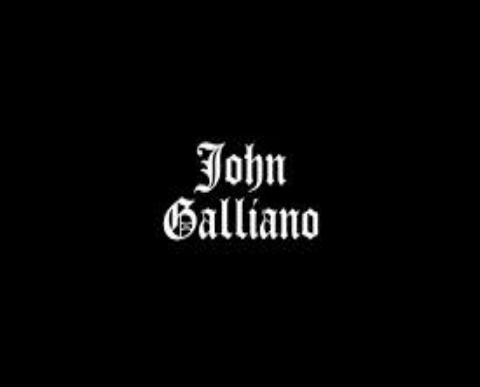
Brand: John Galliano
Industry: Clothes